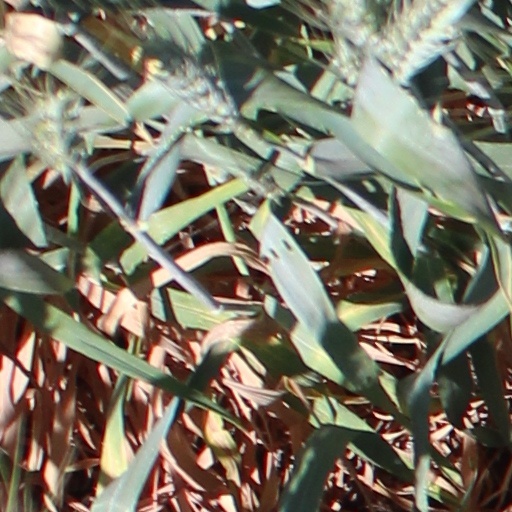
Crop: wheat